Jens-Christian Wagner

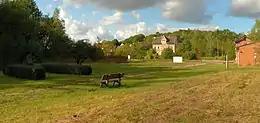
The former Appellplatz of

In 1999, Wagner received his doctorate from the University of Göttingen; his dissertation, supervised by , focused on the Mittelbau-Dora concentration camp and was later published as "Produktion des Todes: Das KZ Mittelbau-Dora" ("Production of Death: the Mittelbau-Dora concentration camp"). , it is the only book that covers the entire history of Mittelbau-Dora. The book focuses on the collaboration between the SS and the armaments industry, the relationship between extermination and forced labor, and the position of the camp vis-a-vis its surroundings. According to reviewer Christiane Grieb, the book, unlike other studies, focuses on the victims of the camp rather than on "wonder weapons" and correctly identifies death as the main "product" of the camp. She praised the book for its in-depth research and placing the camp in its historical and spatial context. Historian stated, "Anyone interested in the history of the Kohnsteiner camp complex and the relationship between work and extermination in the concentration camp system cannot ignore this book."